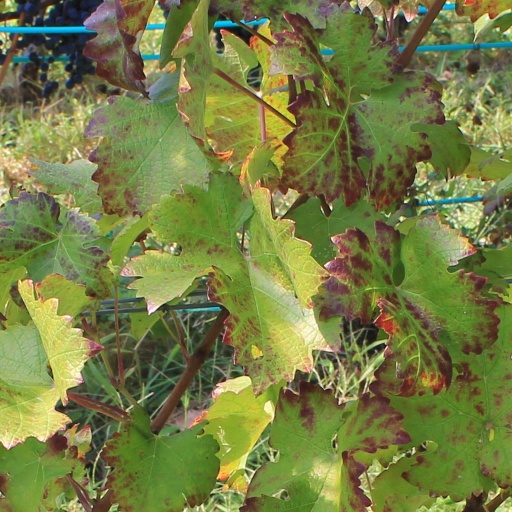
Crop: grape